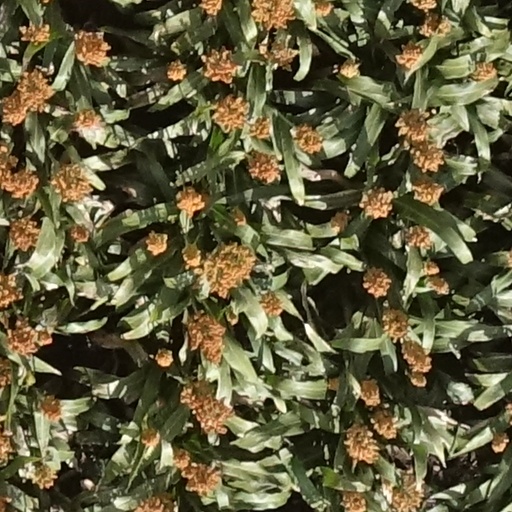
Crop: sorghum